Hendrick Motorsports in the NASCAR Cup Series

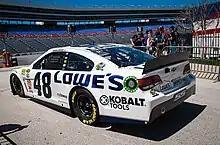
Jimmie Johnson's No. 48 Lowe's Chevrolet at Texas in 2013

Johnson tied Cale Yarborough's record by winning his third consecutive championship in 2008. In 2009, Johnson won seven races, had 16 top fives, and 24 top tens to become the first NASCAR driver to win four consecutive championships. Johnson eclipsed his own record in 2010 with his fifth straight title, finishing second in the final race of the season to pass Denny Hamlin in points.